Congeneric reliability

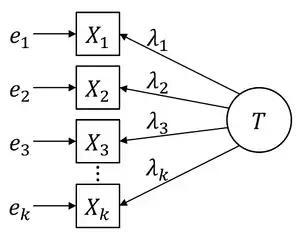
Congeneric measurement model

Congeneric reliability applies to datasets of vectors: each row in the dataset is a list of numerical scores corresponding to one individual. The congeneric model supposes that there is a single underlying property ("factor") of the individual , such that each numerical score is a noisy measurement of . Moreover, that the relationship between and is approximately linear: there exist (non-random) vectors and such that formula_11 where is a statistically independent noise term.